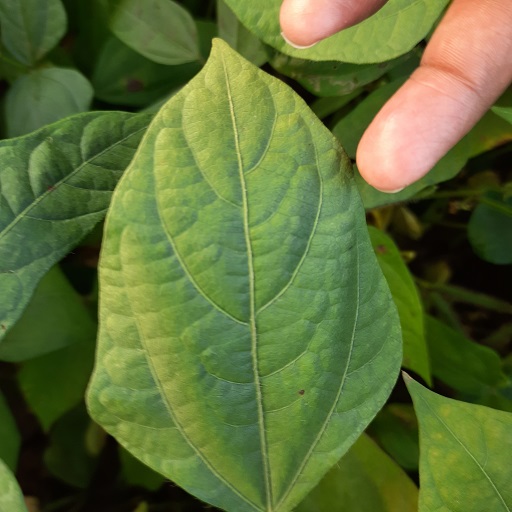
Label: Healthy